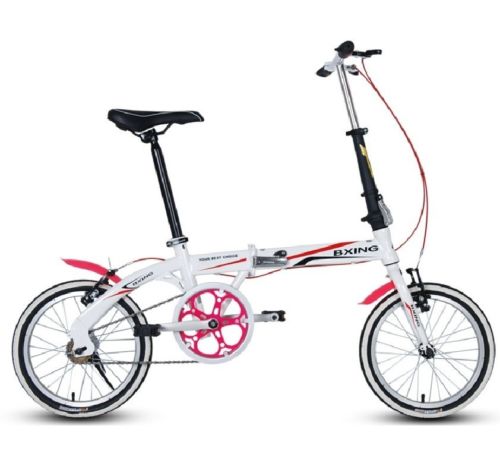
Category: bicycle